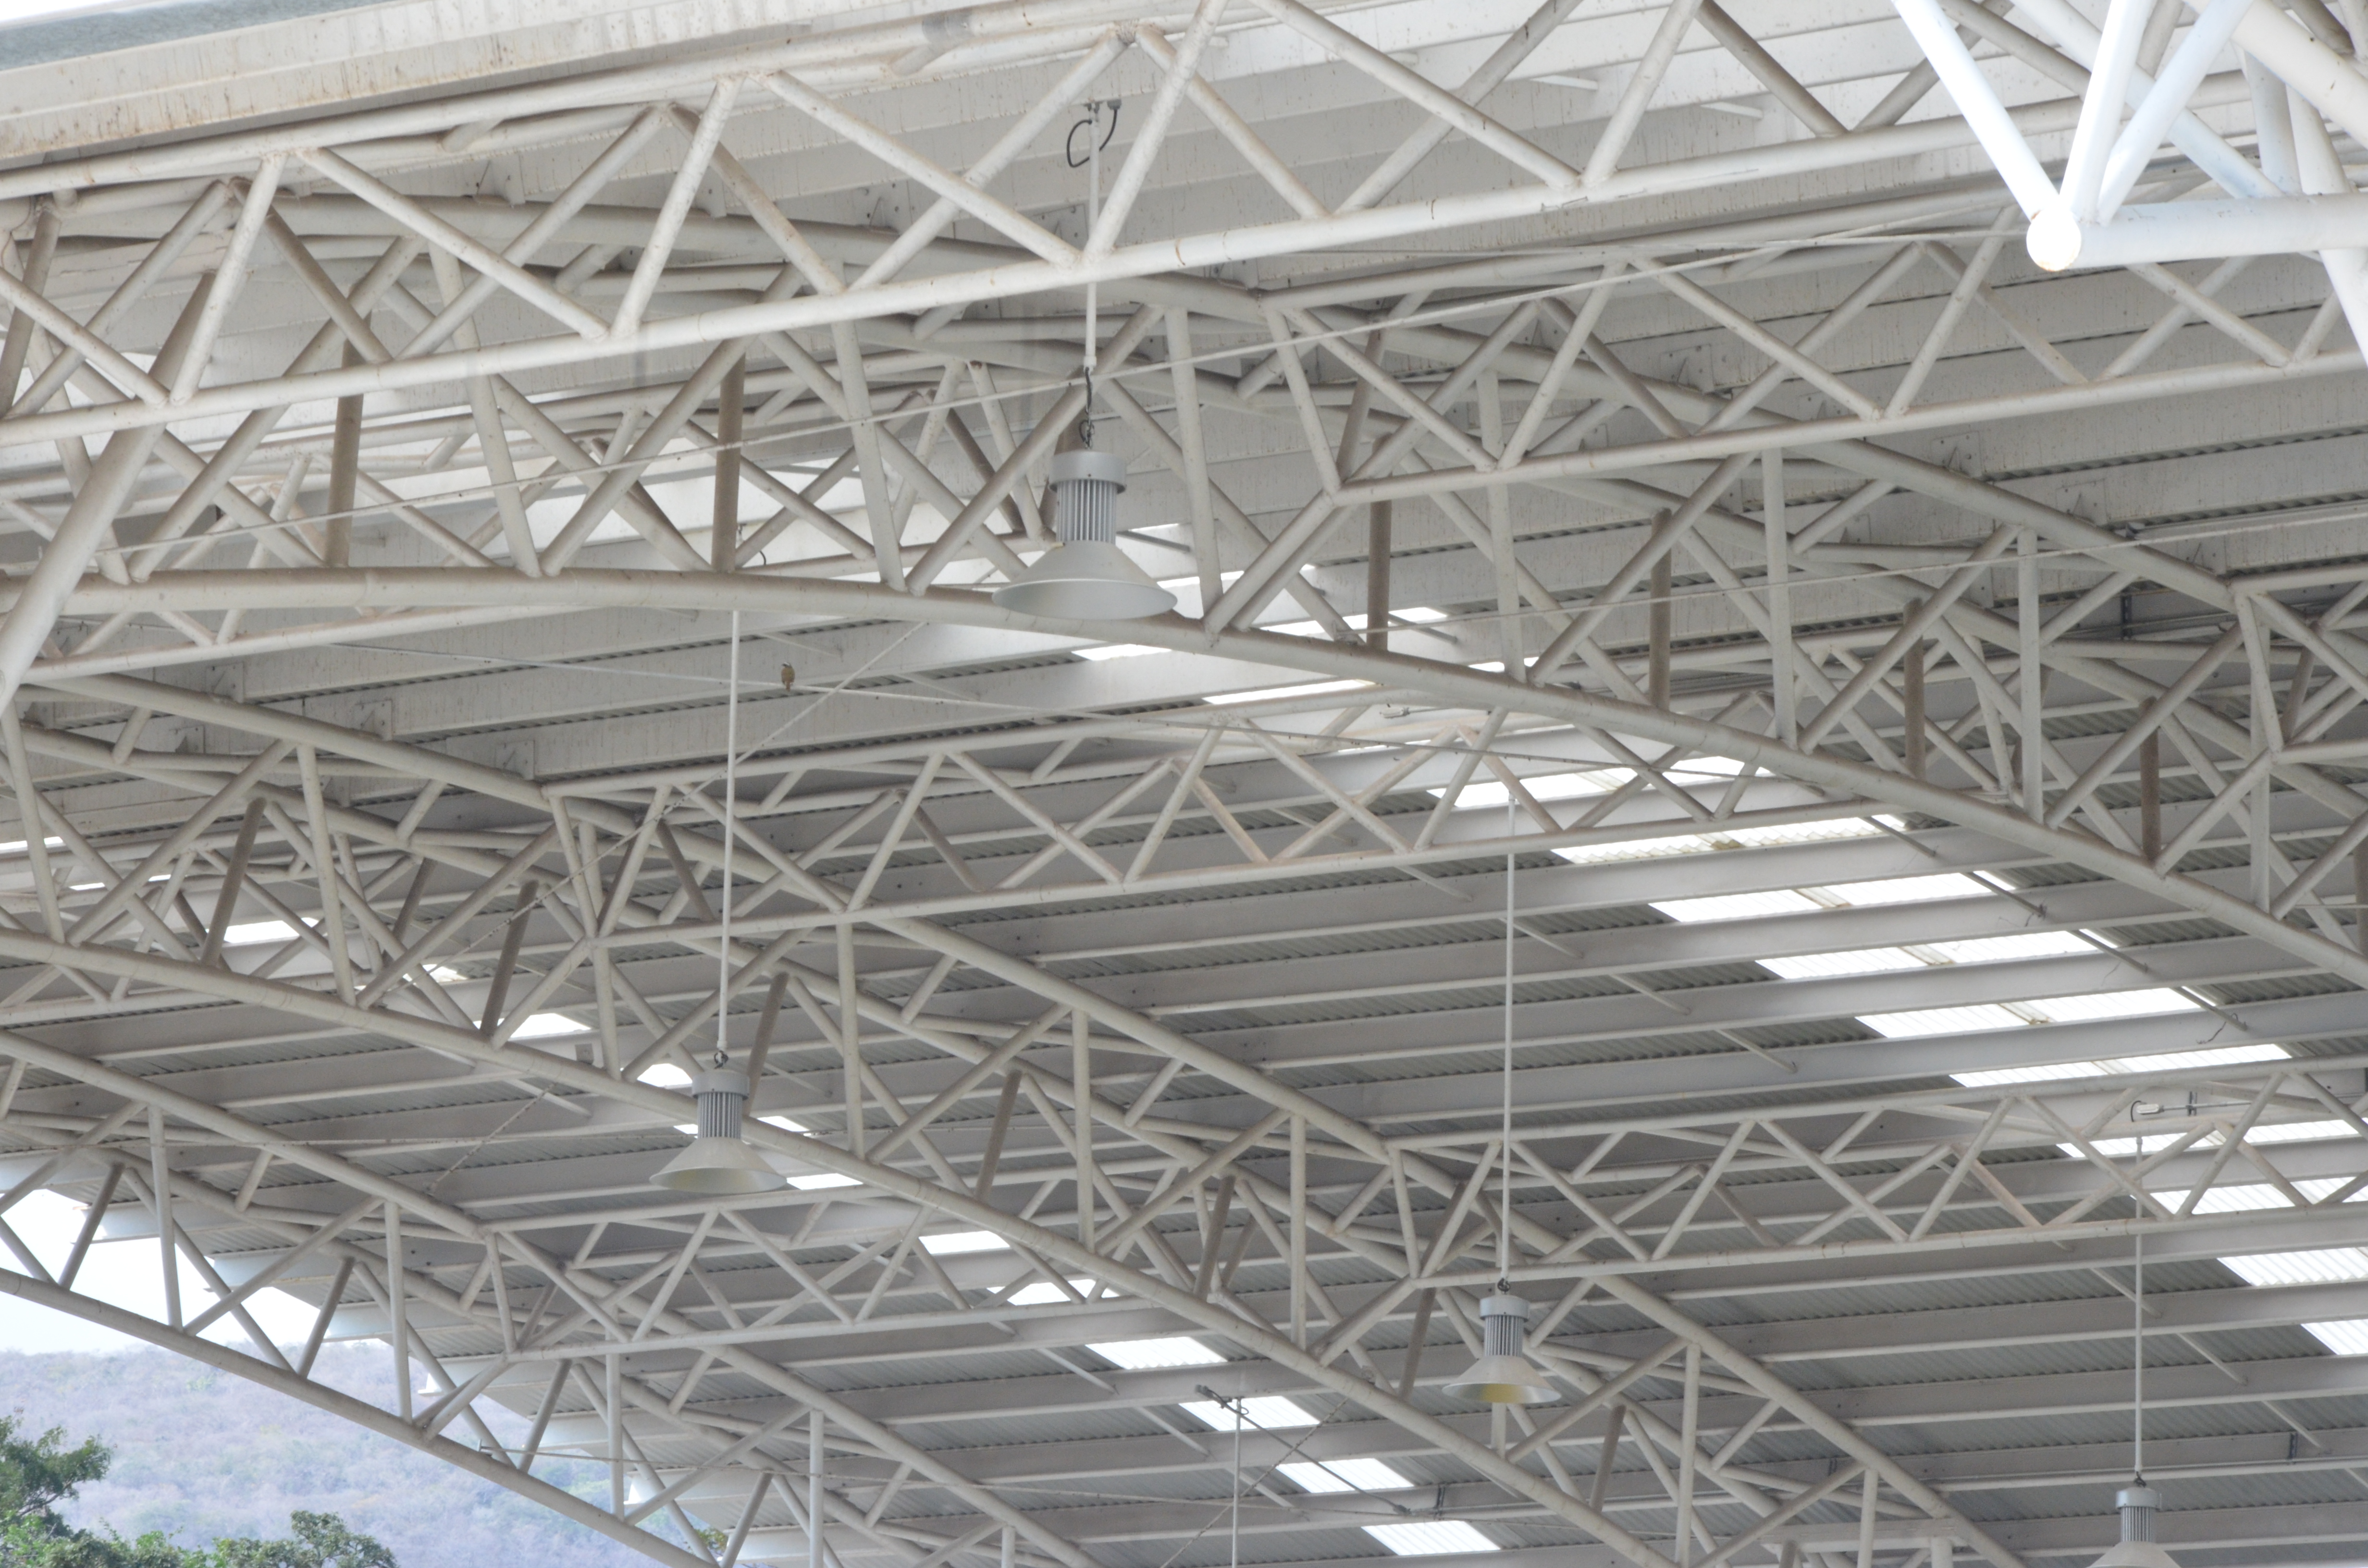
structure, metal, metallic, dome, ceiling, sport, light, steel, iron, architecture, roof, daylighting, beam, stadium, building